Ronald Koeman

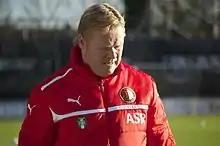
Koeman with Feyenoord in 2012

In April 1983, both Koeman and his brother Erwin debuted for the Netherlands national team in a 3–0 friendly loss to Sweden in Utrecht. Ronald's first international goal came in September of the same year, in a 3–0 victory of Iceland at Groningen's Oosterpark Stadion.